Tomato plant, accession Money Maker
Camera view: horizontal (90 deg, fisheye); turntable rotation: 150 degrees
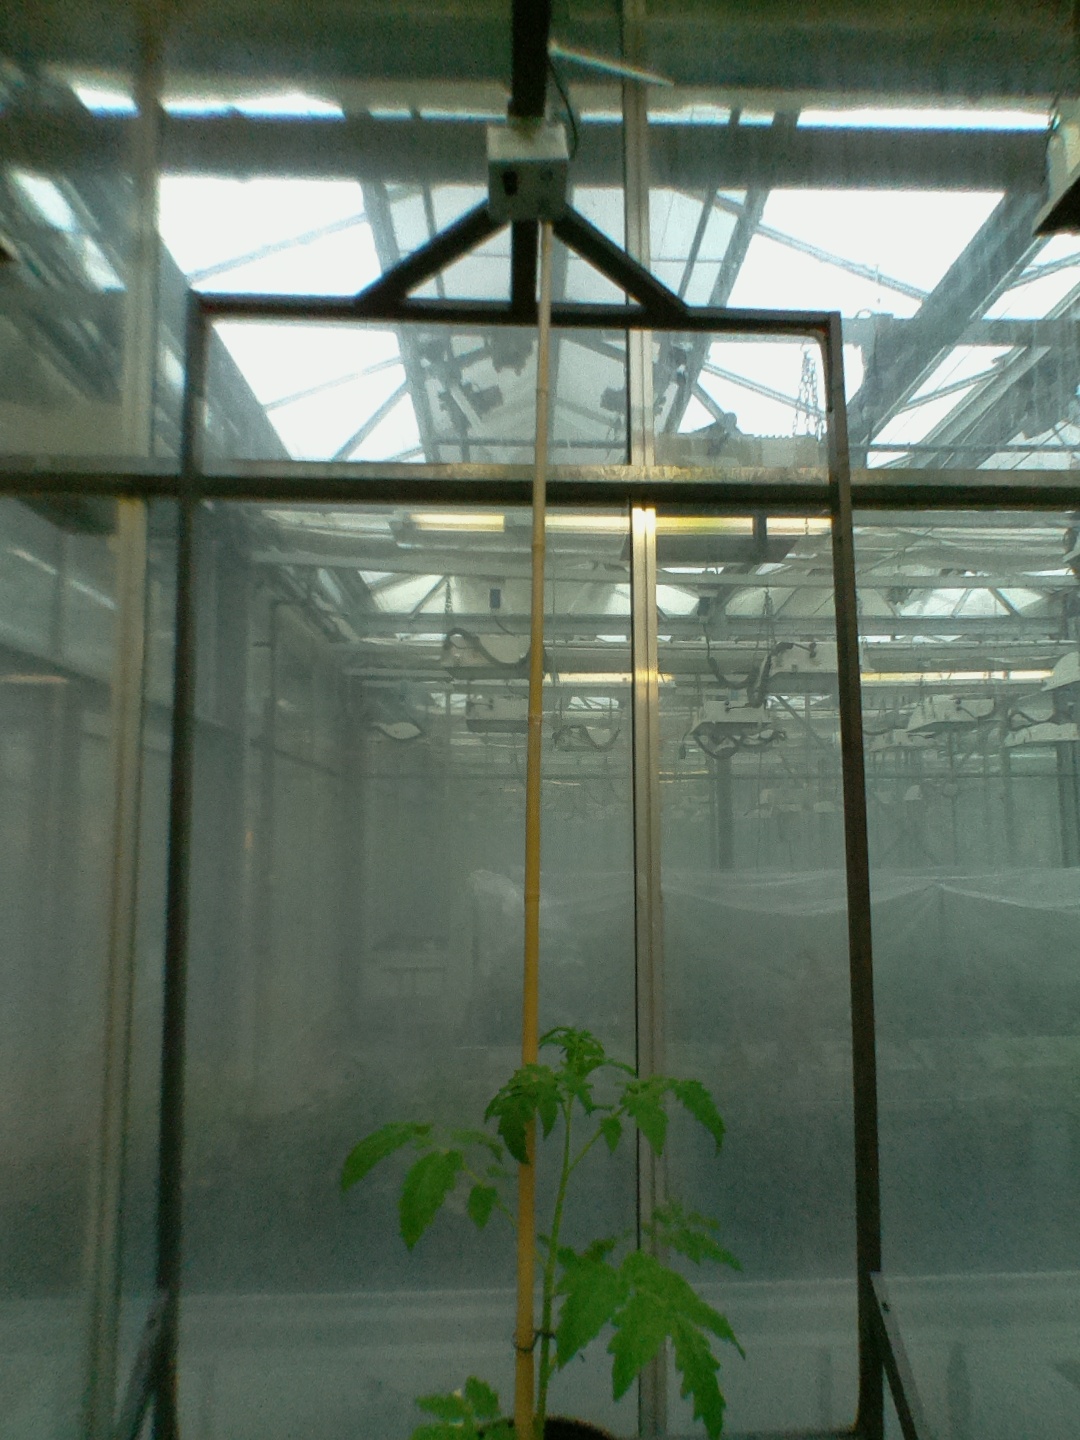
BBCH growth stage 13: 6 of true leaves visible